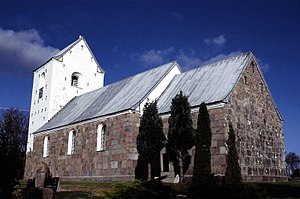
Blenstrup Kirke
Blenstrup Kirke
Blenstrup Kirke i Danmark. Blenstrup kirke
Blenstrup Kirke ligger i landsbyen Blenstrup, ca. 17 km S for Aalborg. Indtil Kommunalreformen i 2007 lå den i Nordjyllands Amt, og indtil Kommunalreformen i 1970 i Hellum Herred.